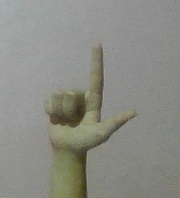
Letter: laam